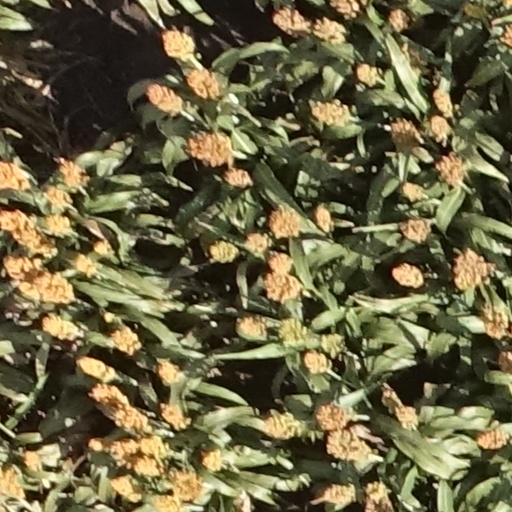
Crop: sorghum